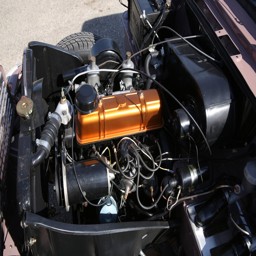
a look at the original engine .